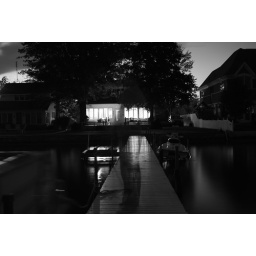
shot in black and white about 30 second exposure